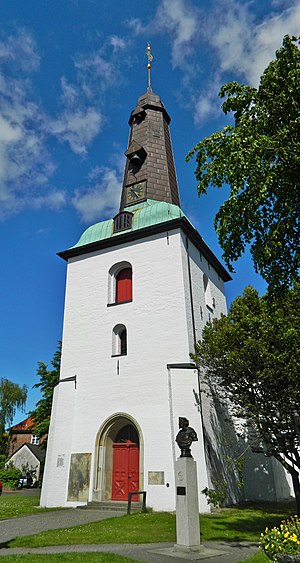
Glückstadt / Historie / Grundlæggelse og tidlige år
Byens kirke
Glückstadt er en by i det nordlige Tyskland, beliggende ved den nedre del af floden Elben i Holsten.